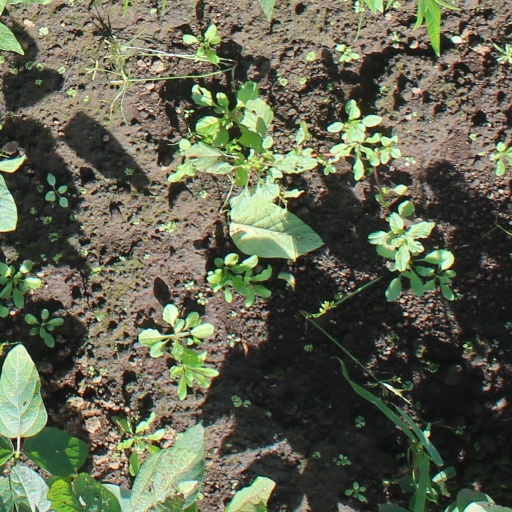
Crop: soybean